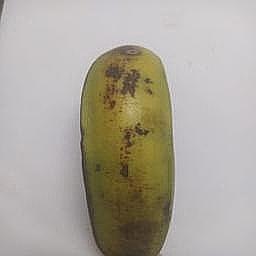
Ripeness: Semi-ripe